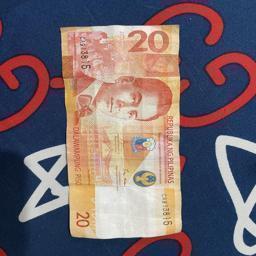
Label: 20_Old_Front